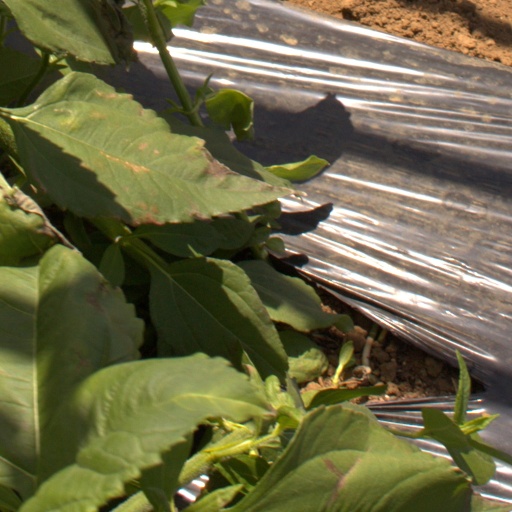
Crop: Jerusalem artichoke